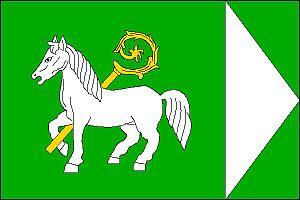
Vysoká est une commune du district de Bruntál, dans la région de Moravie-Silésie, en République tchèque. Sa population s'élevait à 308 habitants en 2018.